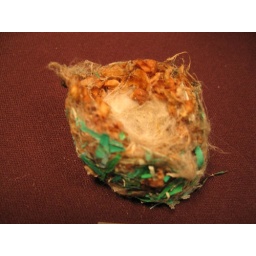
The little green bits are paint chipping fromt he building near the nest...